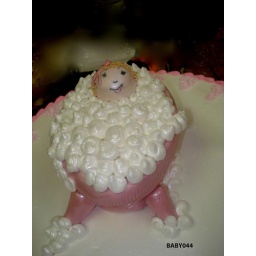
BABY044 baby in the bath 2 baby shower cake 44